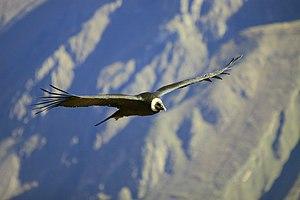
SVP, rendez cette description accessible à tous en la traduisant dans plusieurs langues.
Le Condor des Andes est une espèce d'oiseaux de proie diurnes de l'ordre des Accipitriformes. Il est parfois appelé Grand Condor des Andes, du fait de sa taille. Appartenant à la famille des Cathartidae, ce rapace charognard est la seule espèce du genre Vultur. Il vit en Amérique du Sud, tout le long de la Cordillère des Andes et des côtes du Pacifique. Par son envergure de 3,00 m à 3,20 mètres en moyenne, parfois plus de 3,20 m et jusqu'à 3,50 m au maximum, il est le plus grand rapace et le plus grand oiseau volant terrestre du monde, n'étant aujourd'hui dépassé que par l'Albatros hurleur, qui est pour sa part un grand oiseau marin pélagique, avec une envergure moyenne de 3,10 mètres, soit généralement de 2,5 à 3,5 m, pouvant aller jusqu'à 3,70 m au maximum.